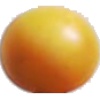
Label: cherry_wax_yellow